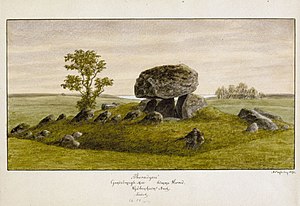
Gravhøj
Thoradyssen ved Gundsømagle, malet af A.P. Madsen 1890
En gravhøj er et fortidsminde og som regel fredet. Gravhøjene er begravelsespladser fra den tidligste bondestenalder til overgangen til kristen tid i slutningen af vikingetiden.